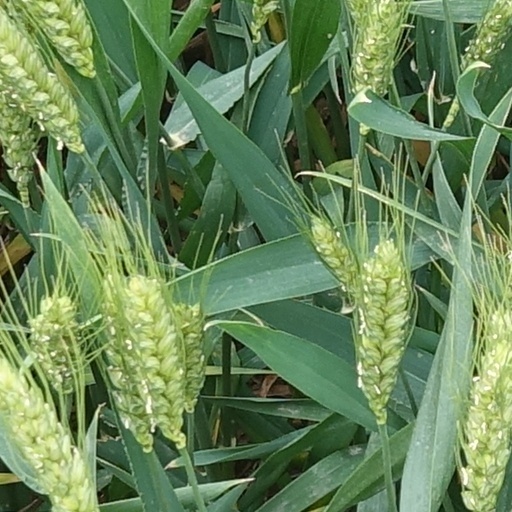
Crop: wheat